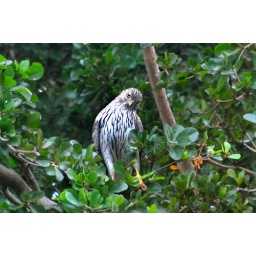
Immature Cooper's Hawk. A regular feathered visitor in our garden. Photo taken through a high up window in our house.